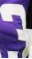
Number: 3